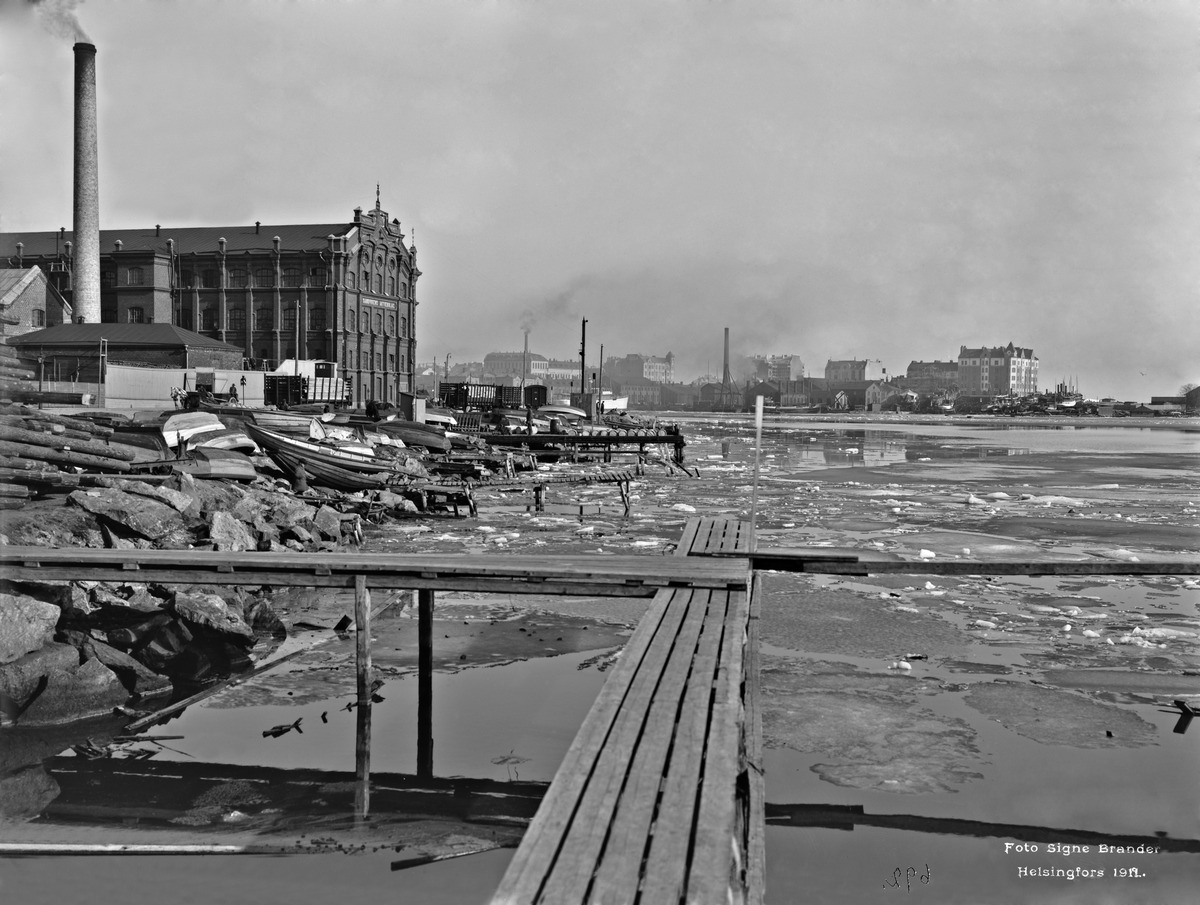
Ruoholahdenranta 1
sisällön kuvaus: Ruoholahdenranta 1. mustavalkoinen
Kuvaaja: Brander, Signe, valokuvaaja
Ajankohta: kuvausaika 1912
Paikka: Suomi, Uusimaa, Helsinki, Kamppi Helsinki, Ruoholahdenranta 1
Aiheet: ranta-alueet, laiturit, veneet, jääpeite, rautatiet, telakat, tehdasrakennukset